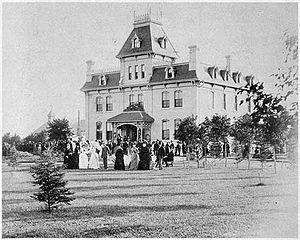
Cette liste non exhaustive répertorie les principaux châteaux au Canada.